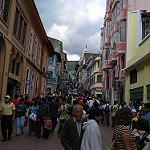
Label: street